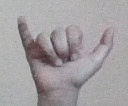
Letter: ya